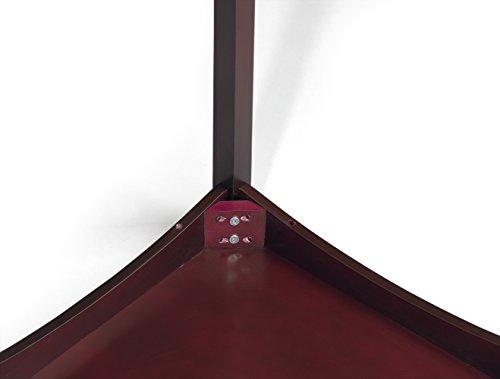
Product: WonkaWoo Kids Deluxe Table & Chair Set, Espresso, One Size
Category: Home & Kitchen | Furniture | Kids' Furniture | Tables & Chairs | Table & Chair Sets
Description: Set Includes 2 chairs and 1 table.
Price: $87.87
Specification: ProductDimensions:23.5x23.5x20inches|ItemWeight:31pounds|ShippingWeight:31.5pounds(Viewshippingratesandpolicies)|DomesticShipping:ItemcanbeshippedwithinU.S.|InternationalShipping:ThisitemcanbeshippedtoselectcountriesoutsideoftheU.S.LearnMore|ASIN:B0170AU8EK|Itemmodelnumber:4408BW|Manufacturerrecommendedage:36months-10years